1948 Liberal Party of Canada leadership election

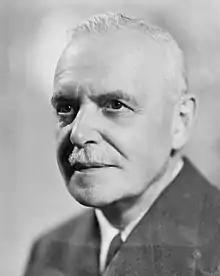
Louis St. Laurent

MP for Quebec South, Quebec (1917–1955)Senator for Gulf, Quebec (1955–1968)Minister of Pensions and National Health (1935–1939)Postmaster General (1939–1940)Minister of National Defence for Air (1940–1944)Associate Minister of National Defence (1940–1944)